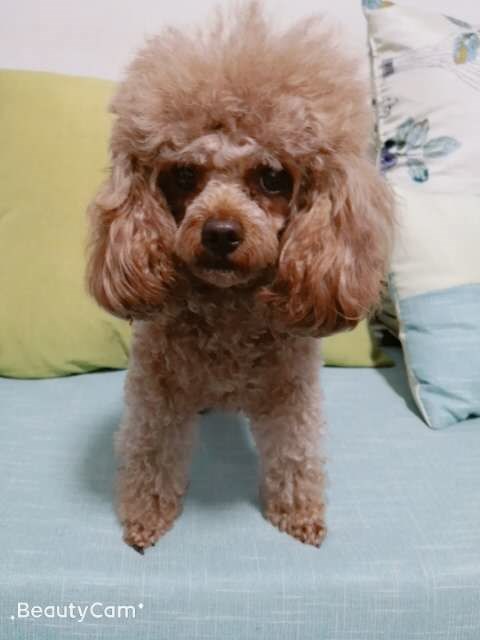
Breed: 2925-n000114-toy_poodle